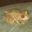
Label: frog